Topgolf

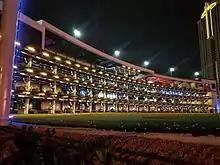
Picture of tees at Topgolf in Las Vegas, Nevada

Twin brothers Steve and Dave Jolliffe had sold their mystery shopping business and were looking for a new project in 1997. Both golfers, they began complaining about golf's issues: the time factor and lackluster driving ranges. Looking to improve the game, the Jolliffes looked to the then-new commercial microchip technology and placed it in the golf ball. From this, they designed a new game, Topgolf, which is a redesigned driving range. In Watford, just outside London, the twins built the first location, which opened in 2000. The golfing community and businesses were not enthusiastic about the game. The PGA and golf equipment companies refused to get involved.